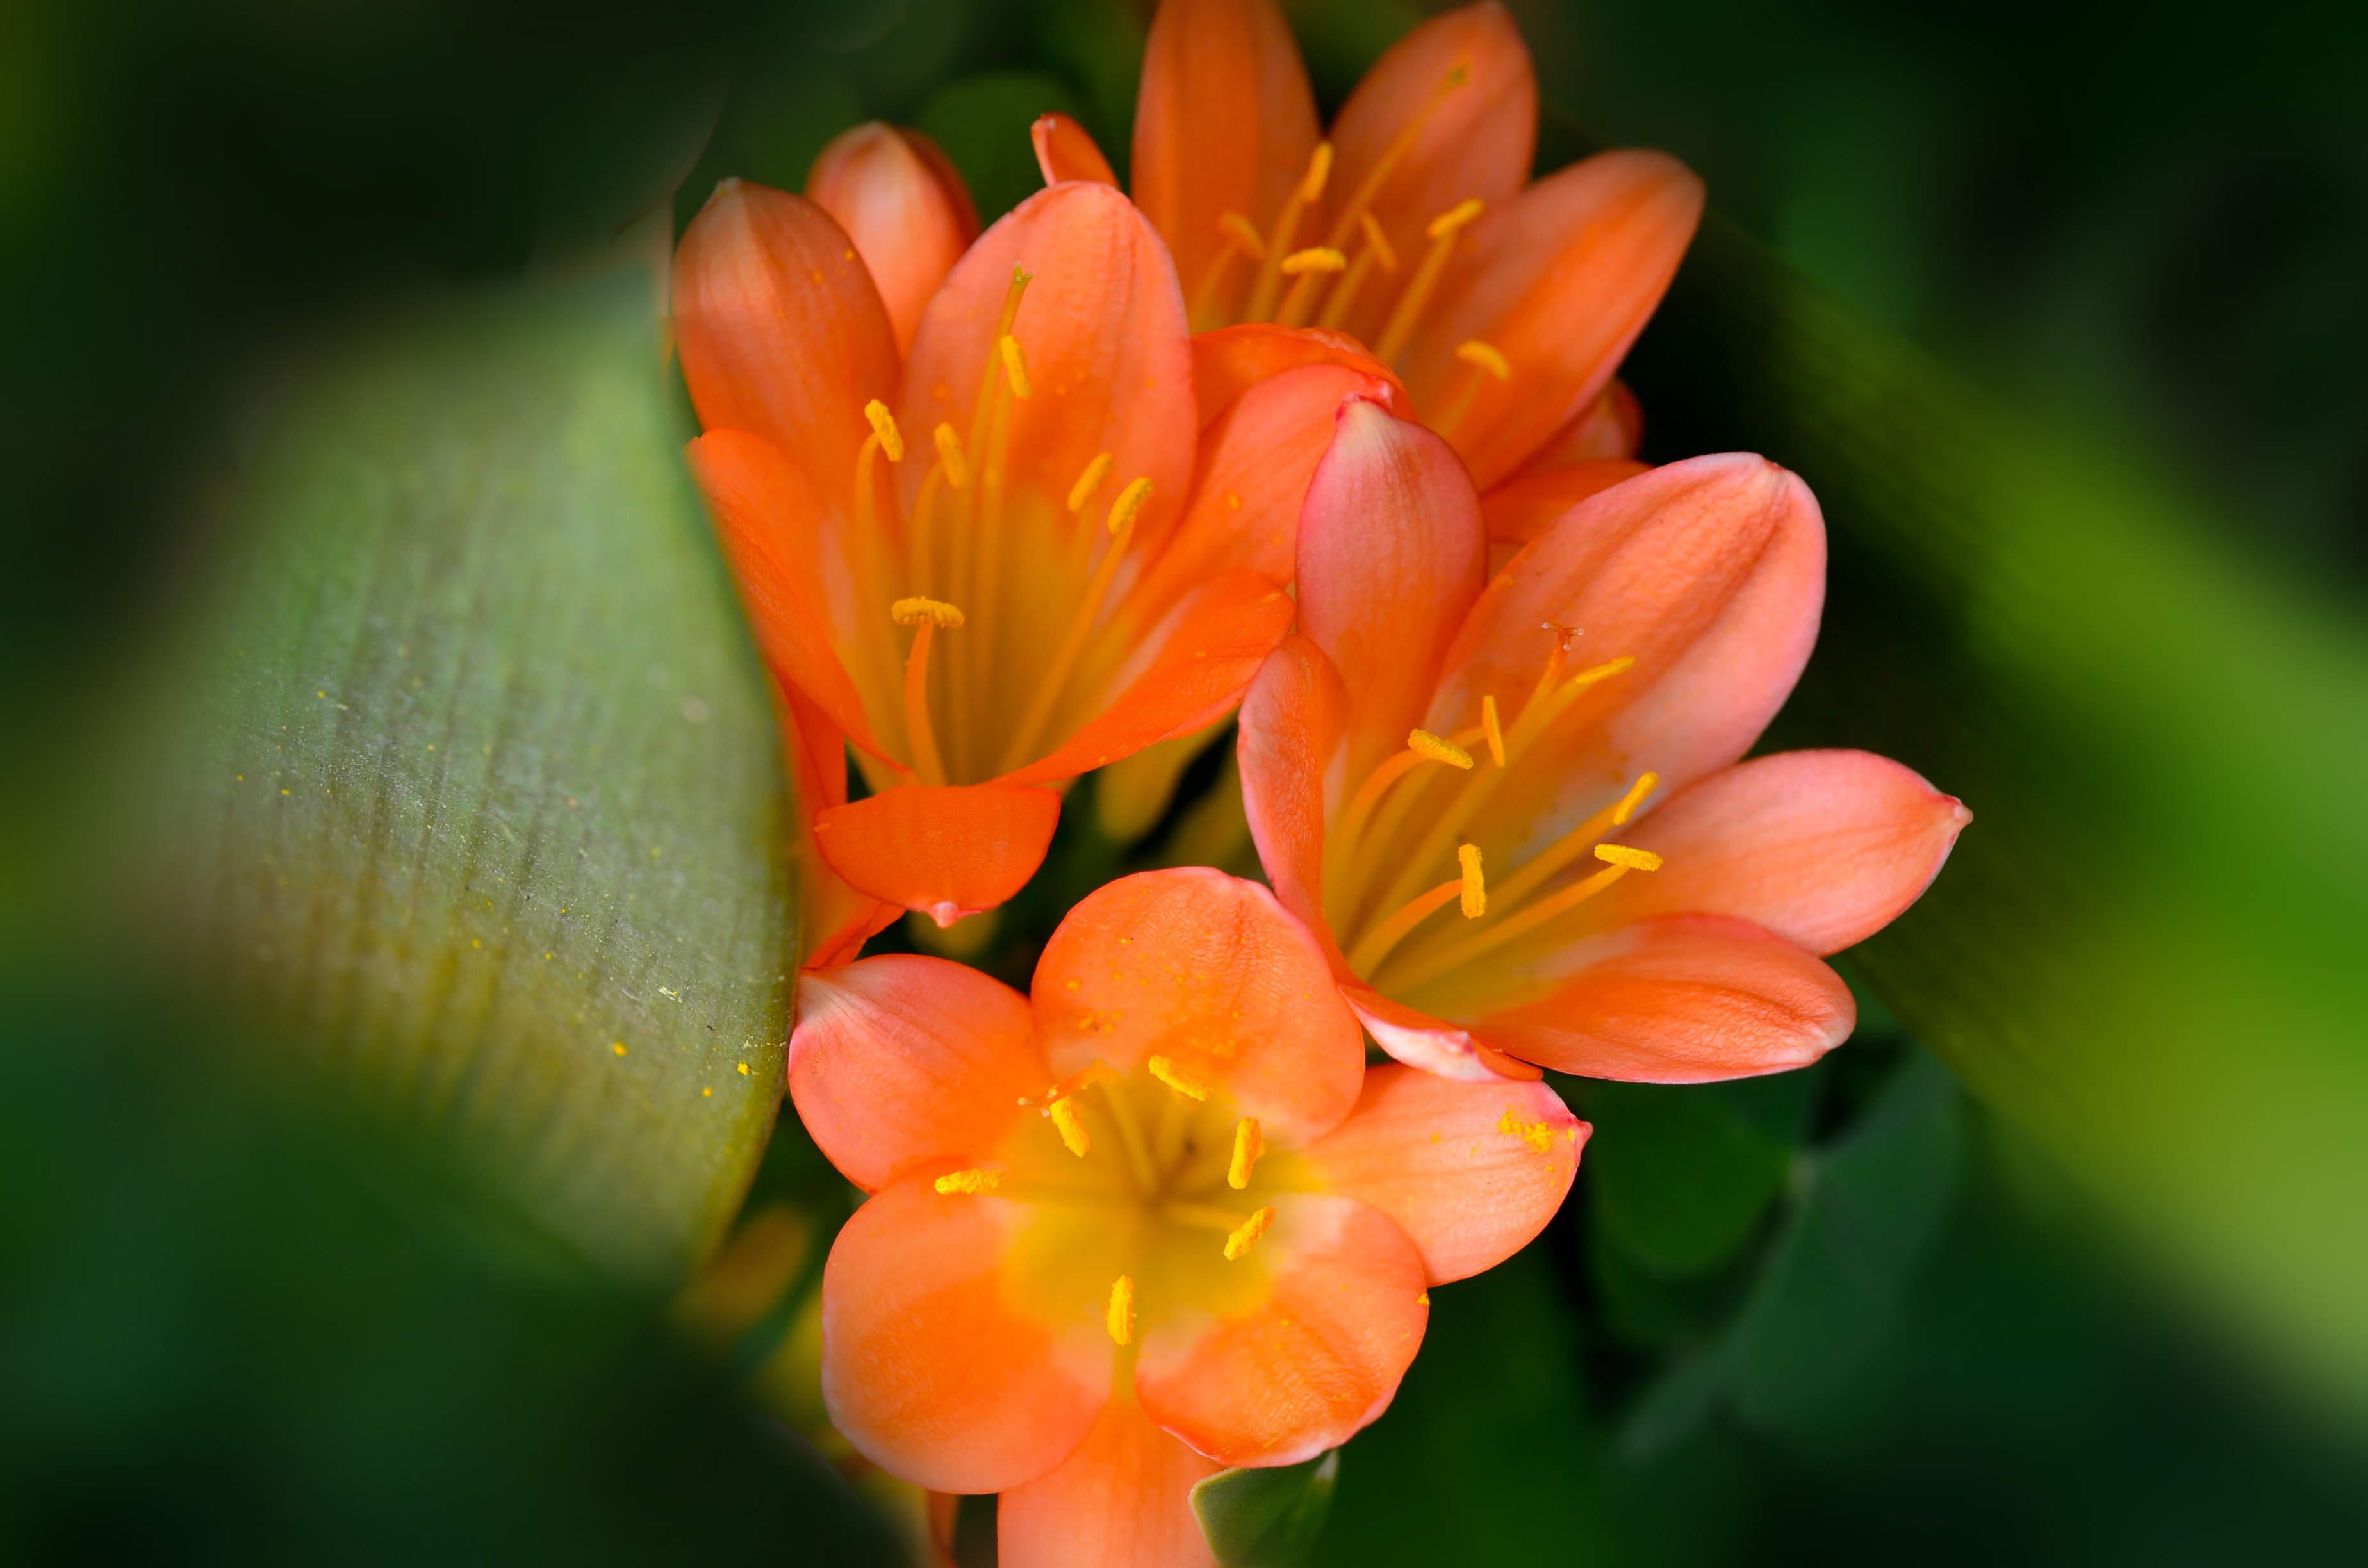
nature, blossom, plant, photography, leaf, flower, petal, floral, orange, spring, green, botany, blooming, yellow, garden, flora, wildflower, flowers, close up, nectar, macro photography, flowering plant, clivia, plant stem, land plant